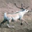
Label: deer